Answer in natural language. Which object is closer to the camera taking this photo, CoffeeMachine (highlighted by a red box) or black glossy countertop (highlighted by a blue box)? Choose between the following options: CoffeeMachine (highlighted by a red box) or black glossy countertop (highlighted by a blue box)
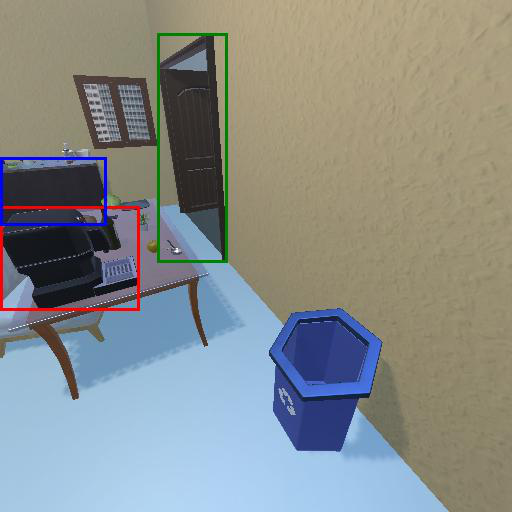
<answer>CoffeeMachine (highlighted by a red box)</answer>